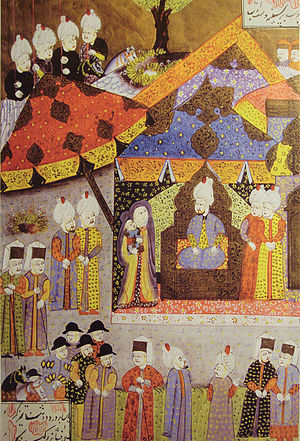
Isabella Jagellonica / Biografi
Süleyman den Prægtige modtager Isabella og hendes spæde søn Johan Sigismund i 1541.
Isabella Jagellonica eller Isabella Jagiełło var en polsk-litauisk prinsesse, der var dronning af Ungarn fra 1539 til 1540.